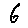
Label: 6